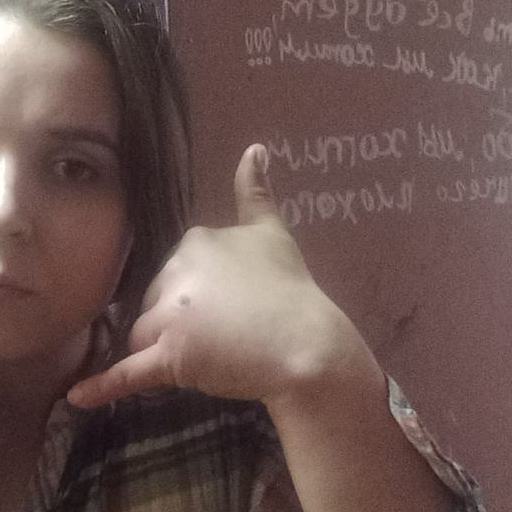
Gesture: call